Weaving

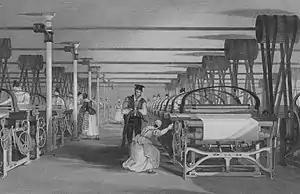
Women featured weaving at power looms in 1835.

Before the Industrial Revolution, weaving was a manual craft and wool was the principal staple. In the great wool districts a form of factory system had been introduced but in the uplands weavers worked from home on a putting-out system. The wooden looms of that time might be broad or narrow; broad looms were those too wide for the weaver to pass the shuttle through the shed, so that the weaver needed an expensive assistant (often an apprentice). This ceased to be necessary after John Kay invented the flying shuttle in 1733. The shuttle and the picking stick sped up the process of weaving. There was thus a shortage of thread or a surplus of weaving capacity. The opening of the Bridgewater Canal in June 1761 allowed cotton to be brought into Manchester, an area rich in fast flowing streams that could be used to power machinery. Spinning was the first to be mechanised (spinning jenny, spinning mule), and this led to limitless thread for the weaver.